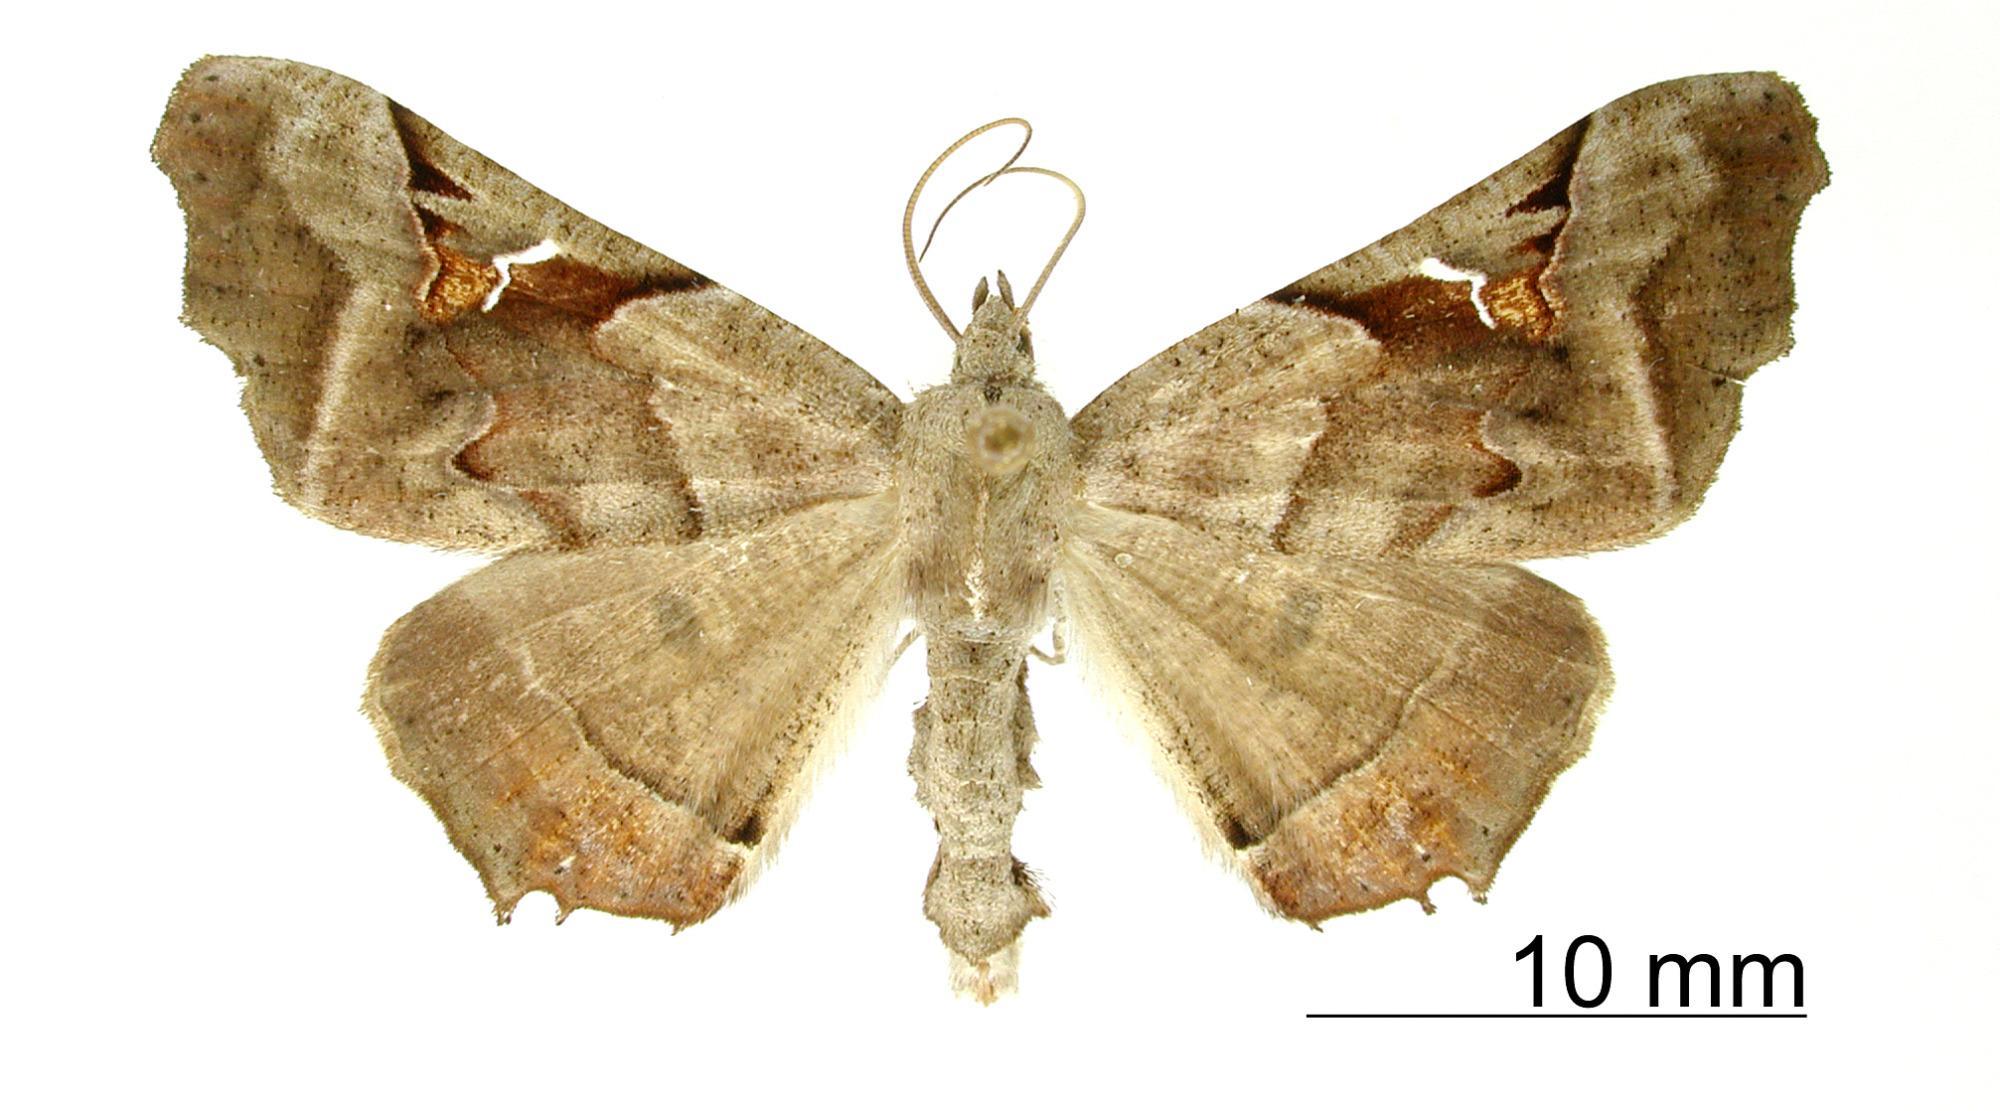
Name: Pero fragila
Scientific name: Pero fragila Poole, 1987
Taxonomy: Animalia, Arthropoda, Insecta, Lepidoptera, Geometridae, Ennominae
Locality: Rancho Grande, Aragua, Venezuela, Venezuela